Daniil Medvedev

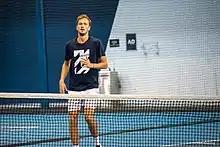
Medvedev at the 2020 Australian Open

As a qualifier, Medvedev made his ATP singles main draw debut at the 2016 Nice Open, losing to Guido Pella in three sets. Three weeks later he earned his first singles ATP World Tour win at the 2016 Ricoh Open, defeating Horacio Zeballos in straight sets.